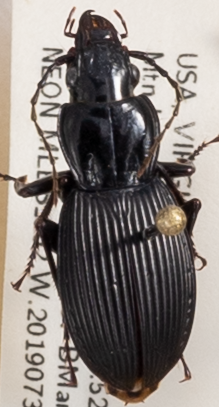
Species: Pterostichus lachrymosus
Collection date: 2019-07-30
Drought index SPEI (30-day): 0.42
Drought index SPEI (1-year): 2.09
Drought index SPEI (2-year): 2.09